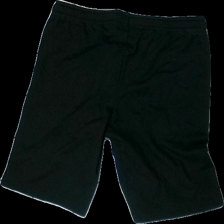
View: back
Type: Shorts
Category: Men
Brand: Jack And Jones
Colors: Black
Material: 100% cotton
Cut: Regular
Size: 164
Season: All
Price range: 100-150
Recommended usage: Reuse